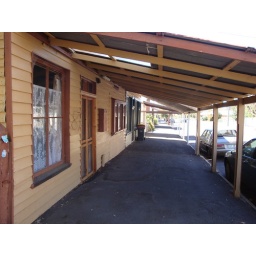
Now used as housing - note the street number near the door made out of barbed wire.